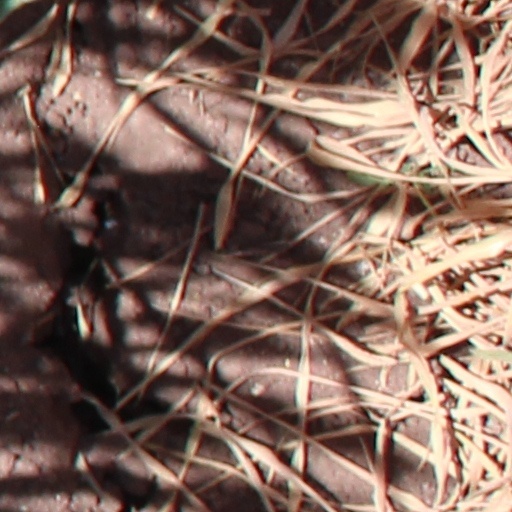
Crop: wheat